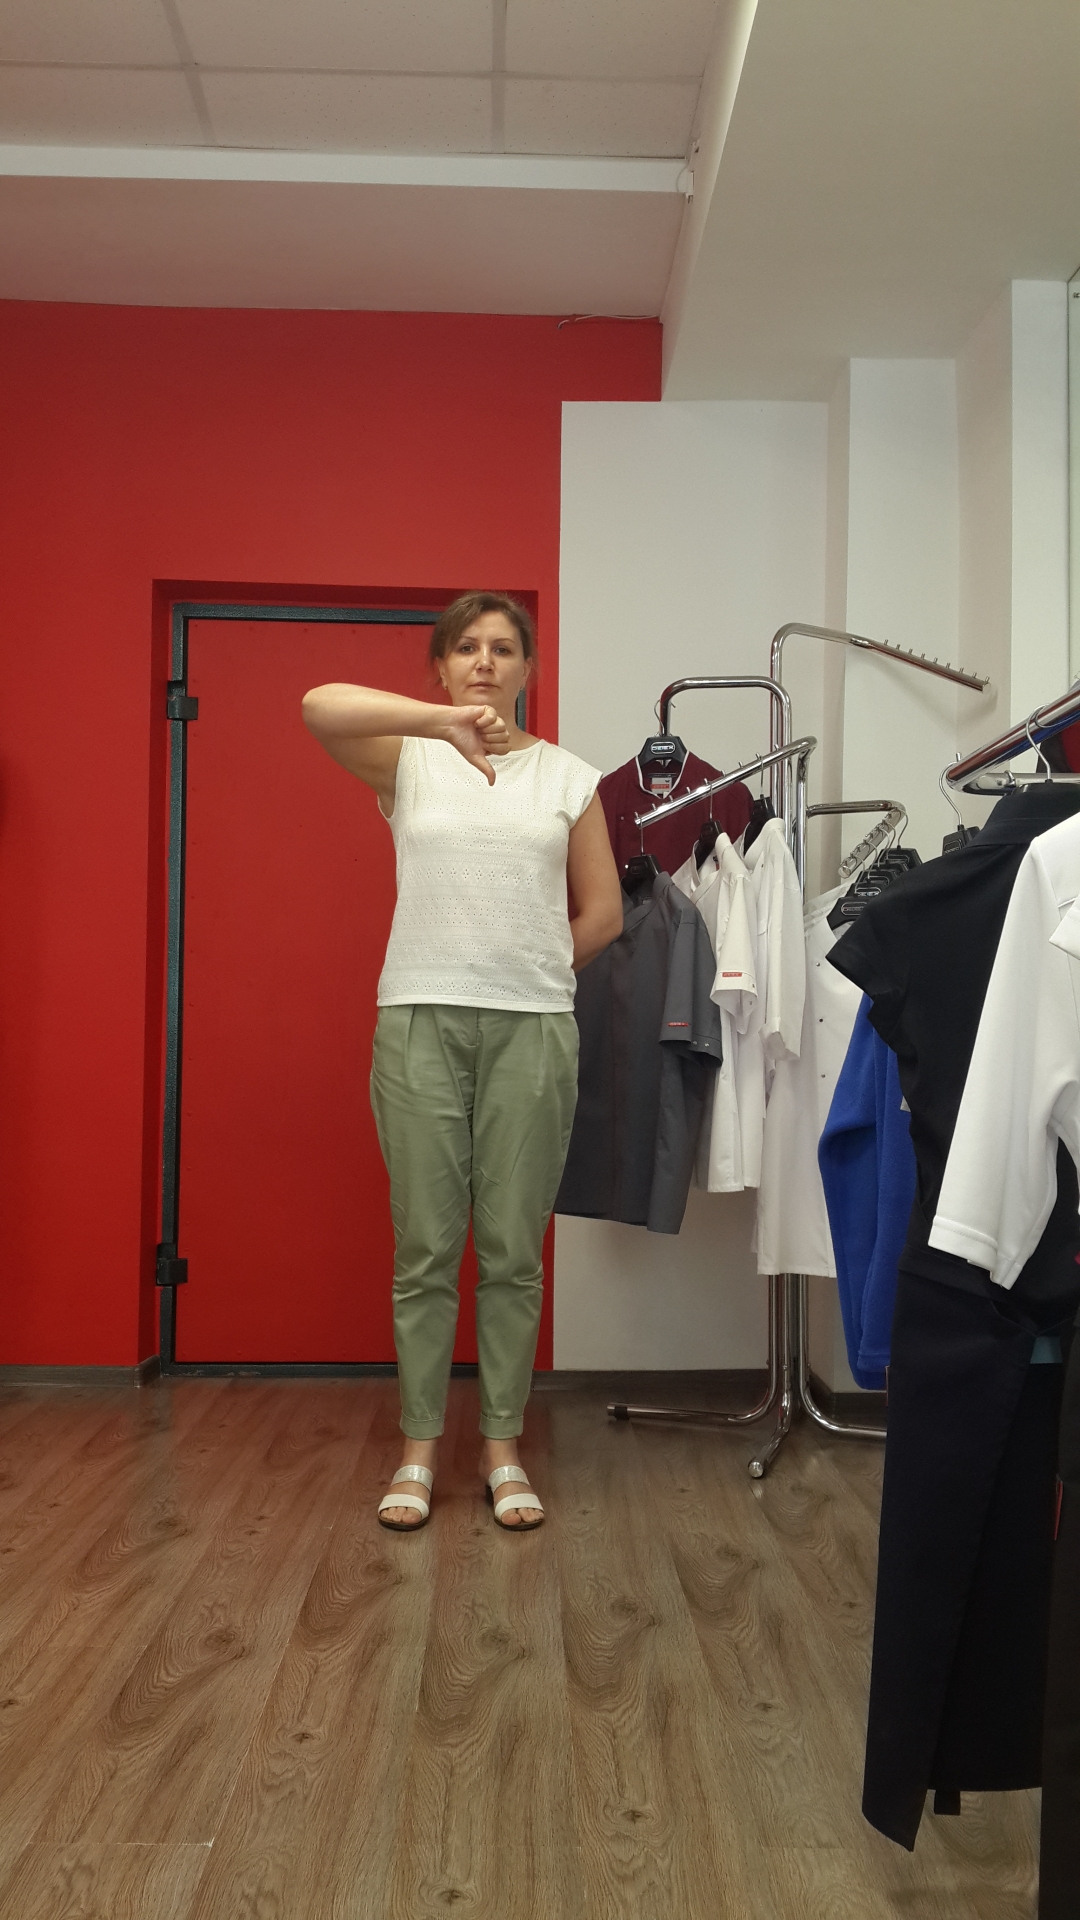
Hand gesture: dislike